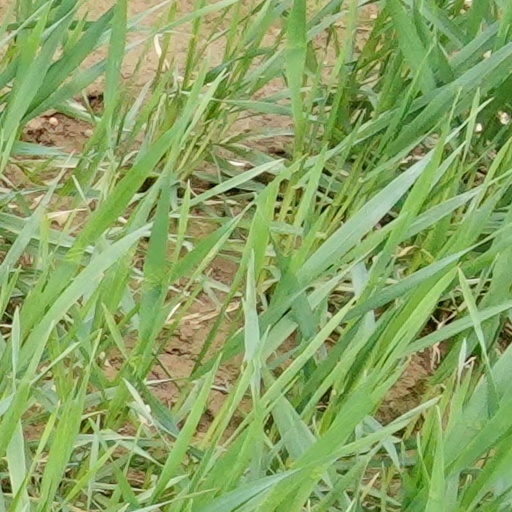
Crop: wheat